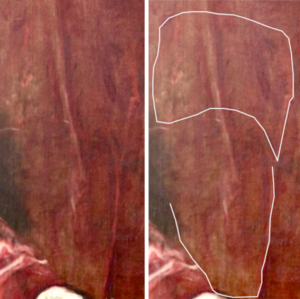
Le portrait d'Innocent X est un tableau peint à l'huile sur toile par Diego Vélasquez durant l'été 1650. Il représente le pape Innocent X et est exposé à la Galerie Doria-Pamphilj de Rome.